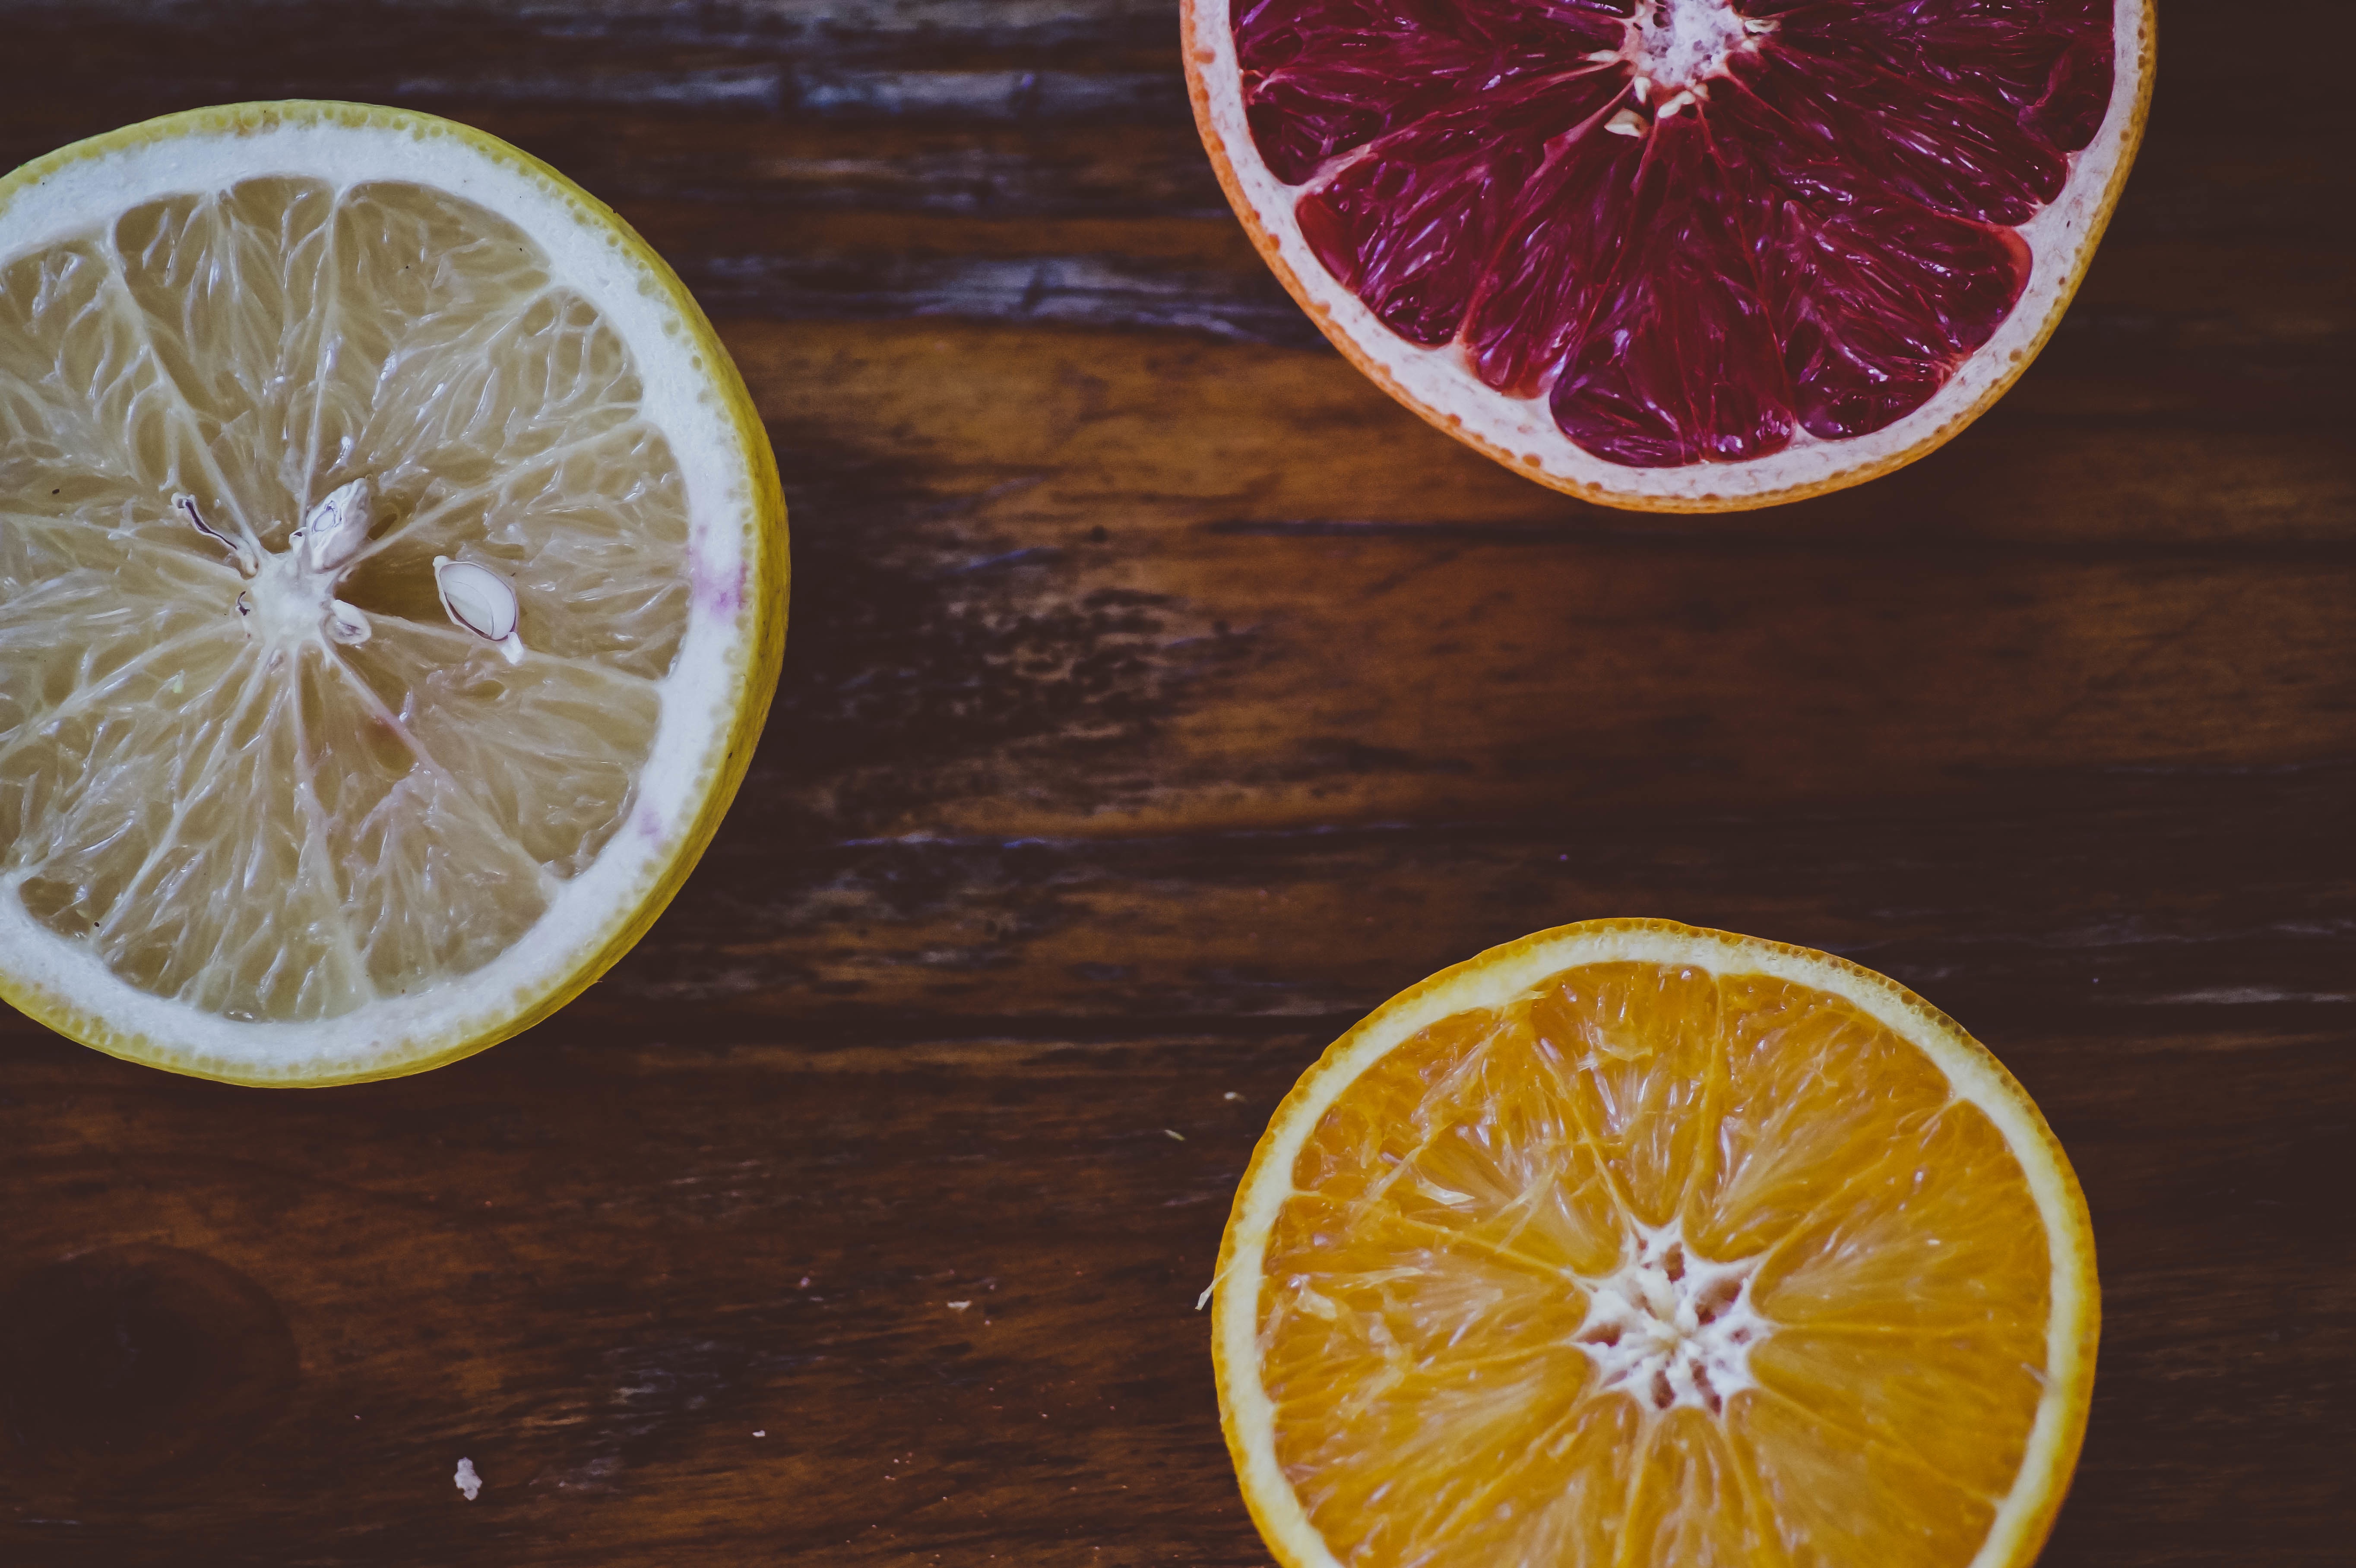
plant, fruit, orange, food, produce, lemonade, drink, lemon, cocktail, grapefruit, lime, citrus, flowering plant, land plant